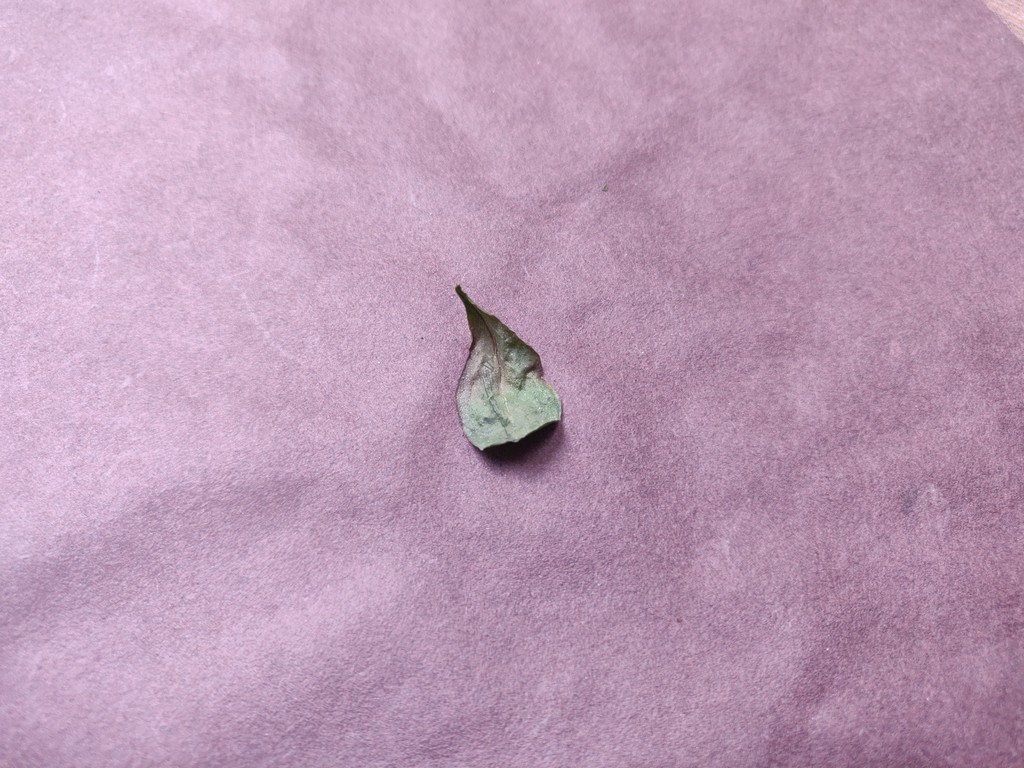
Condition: Dried
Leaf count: single
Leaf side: unknown